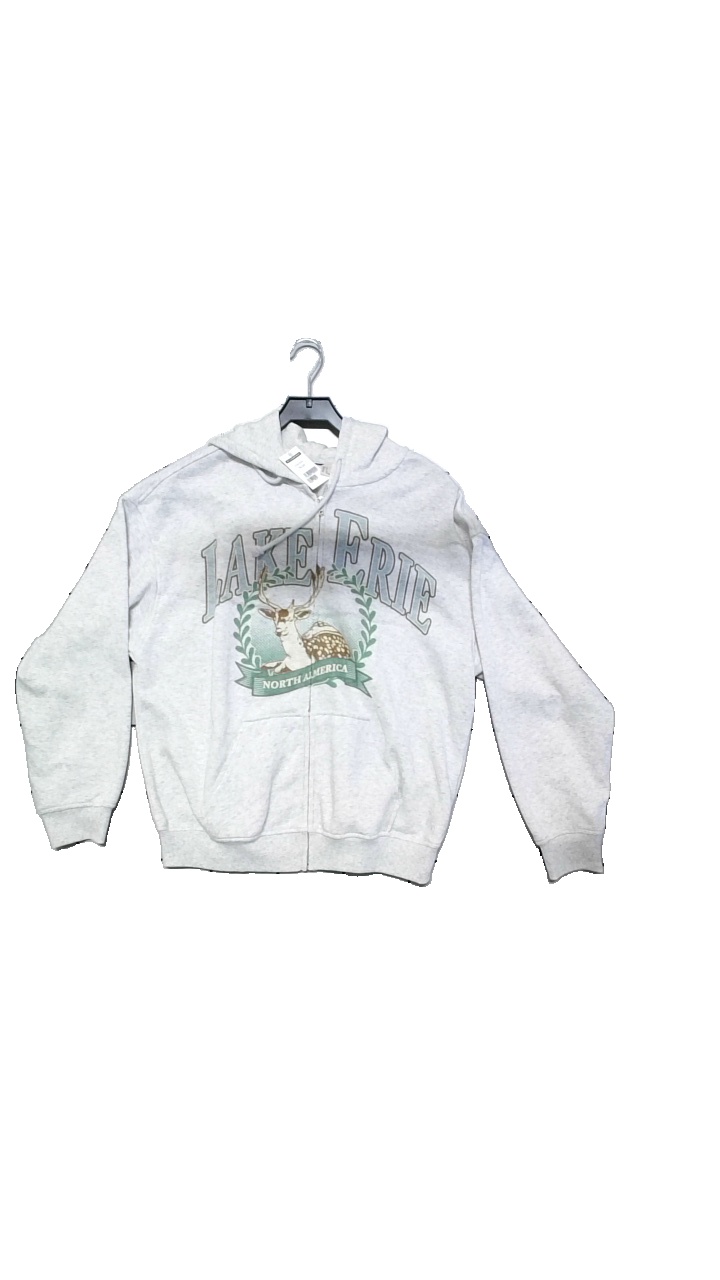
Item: Hoodie (Ladies)
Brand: H&m
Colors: Multicolor, Grey, Green, Brown
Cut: Regular, Loose
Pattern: Logo print
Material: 50% cotton, 50% polyester
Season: All
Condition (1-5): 5
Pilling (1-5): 4
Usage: Reuse
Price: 50-100